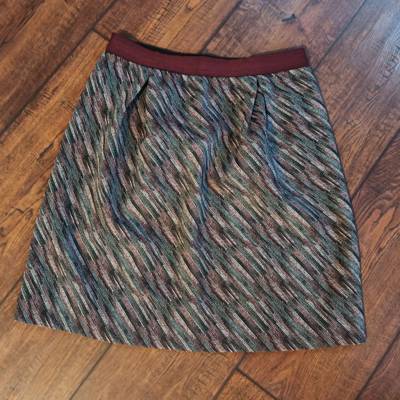
Waste category: clothes